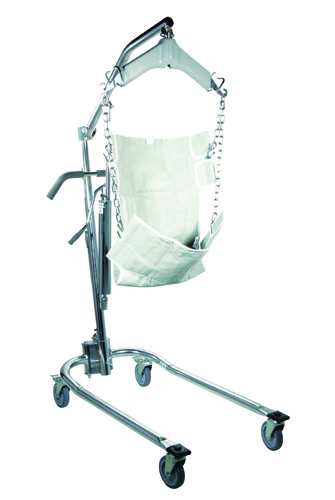
Patient Lift-Manual Hydrau w/6 Point Cradle & Chains -Drive
* Weight Capacity 450 Lbs. * Chrome-plated steel construction provides maximum strength * 6 point cradle design * Safely raises or lowers individuals from any stationary position * High performance hydraulics raise or lower individuals gradually and safel
Brand: MEDSUPDOC
Category: Business & Industrial > Medical > Medical Equipment > Patient Lifts